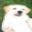
Label: dog